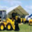
Label: tractor